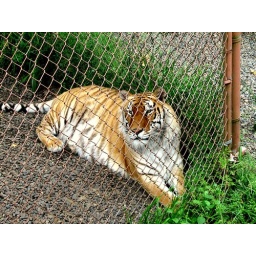
tiger. this is apparently the male tiger in the exhibit who is way more relaxed and outgoing than his sister.